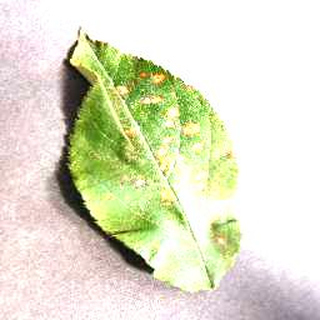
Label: apple_cedar_apple_rust